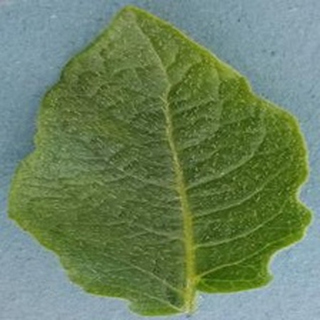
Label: healthy_potato